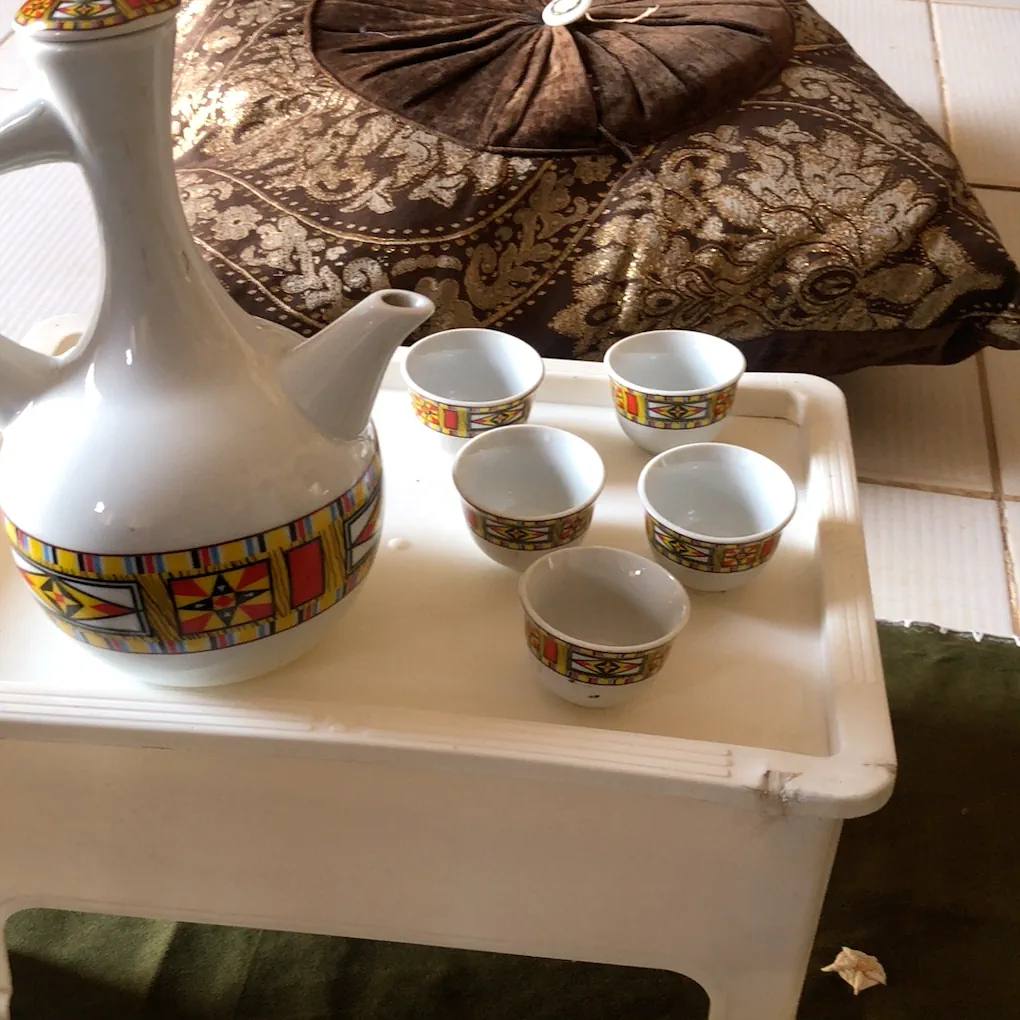
الوصف بالفصحى: أواني للقهوة السودانية
الوصف بالعامية السودانية: طقم جَبَنة
التصنيف: Local Culture & Objects